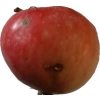
Label: Apple 10